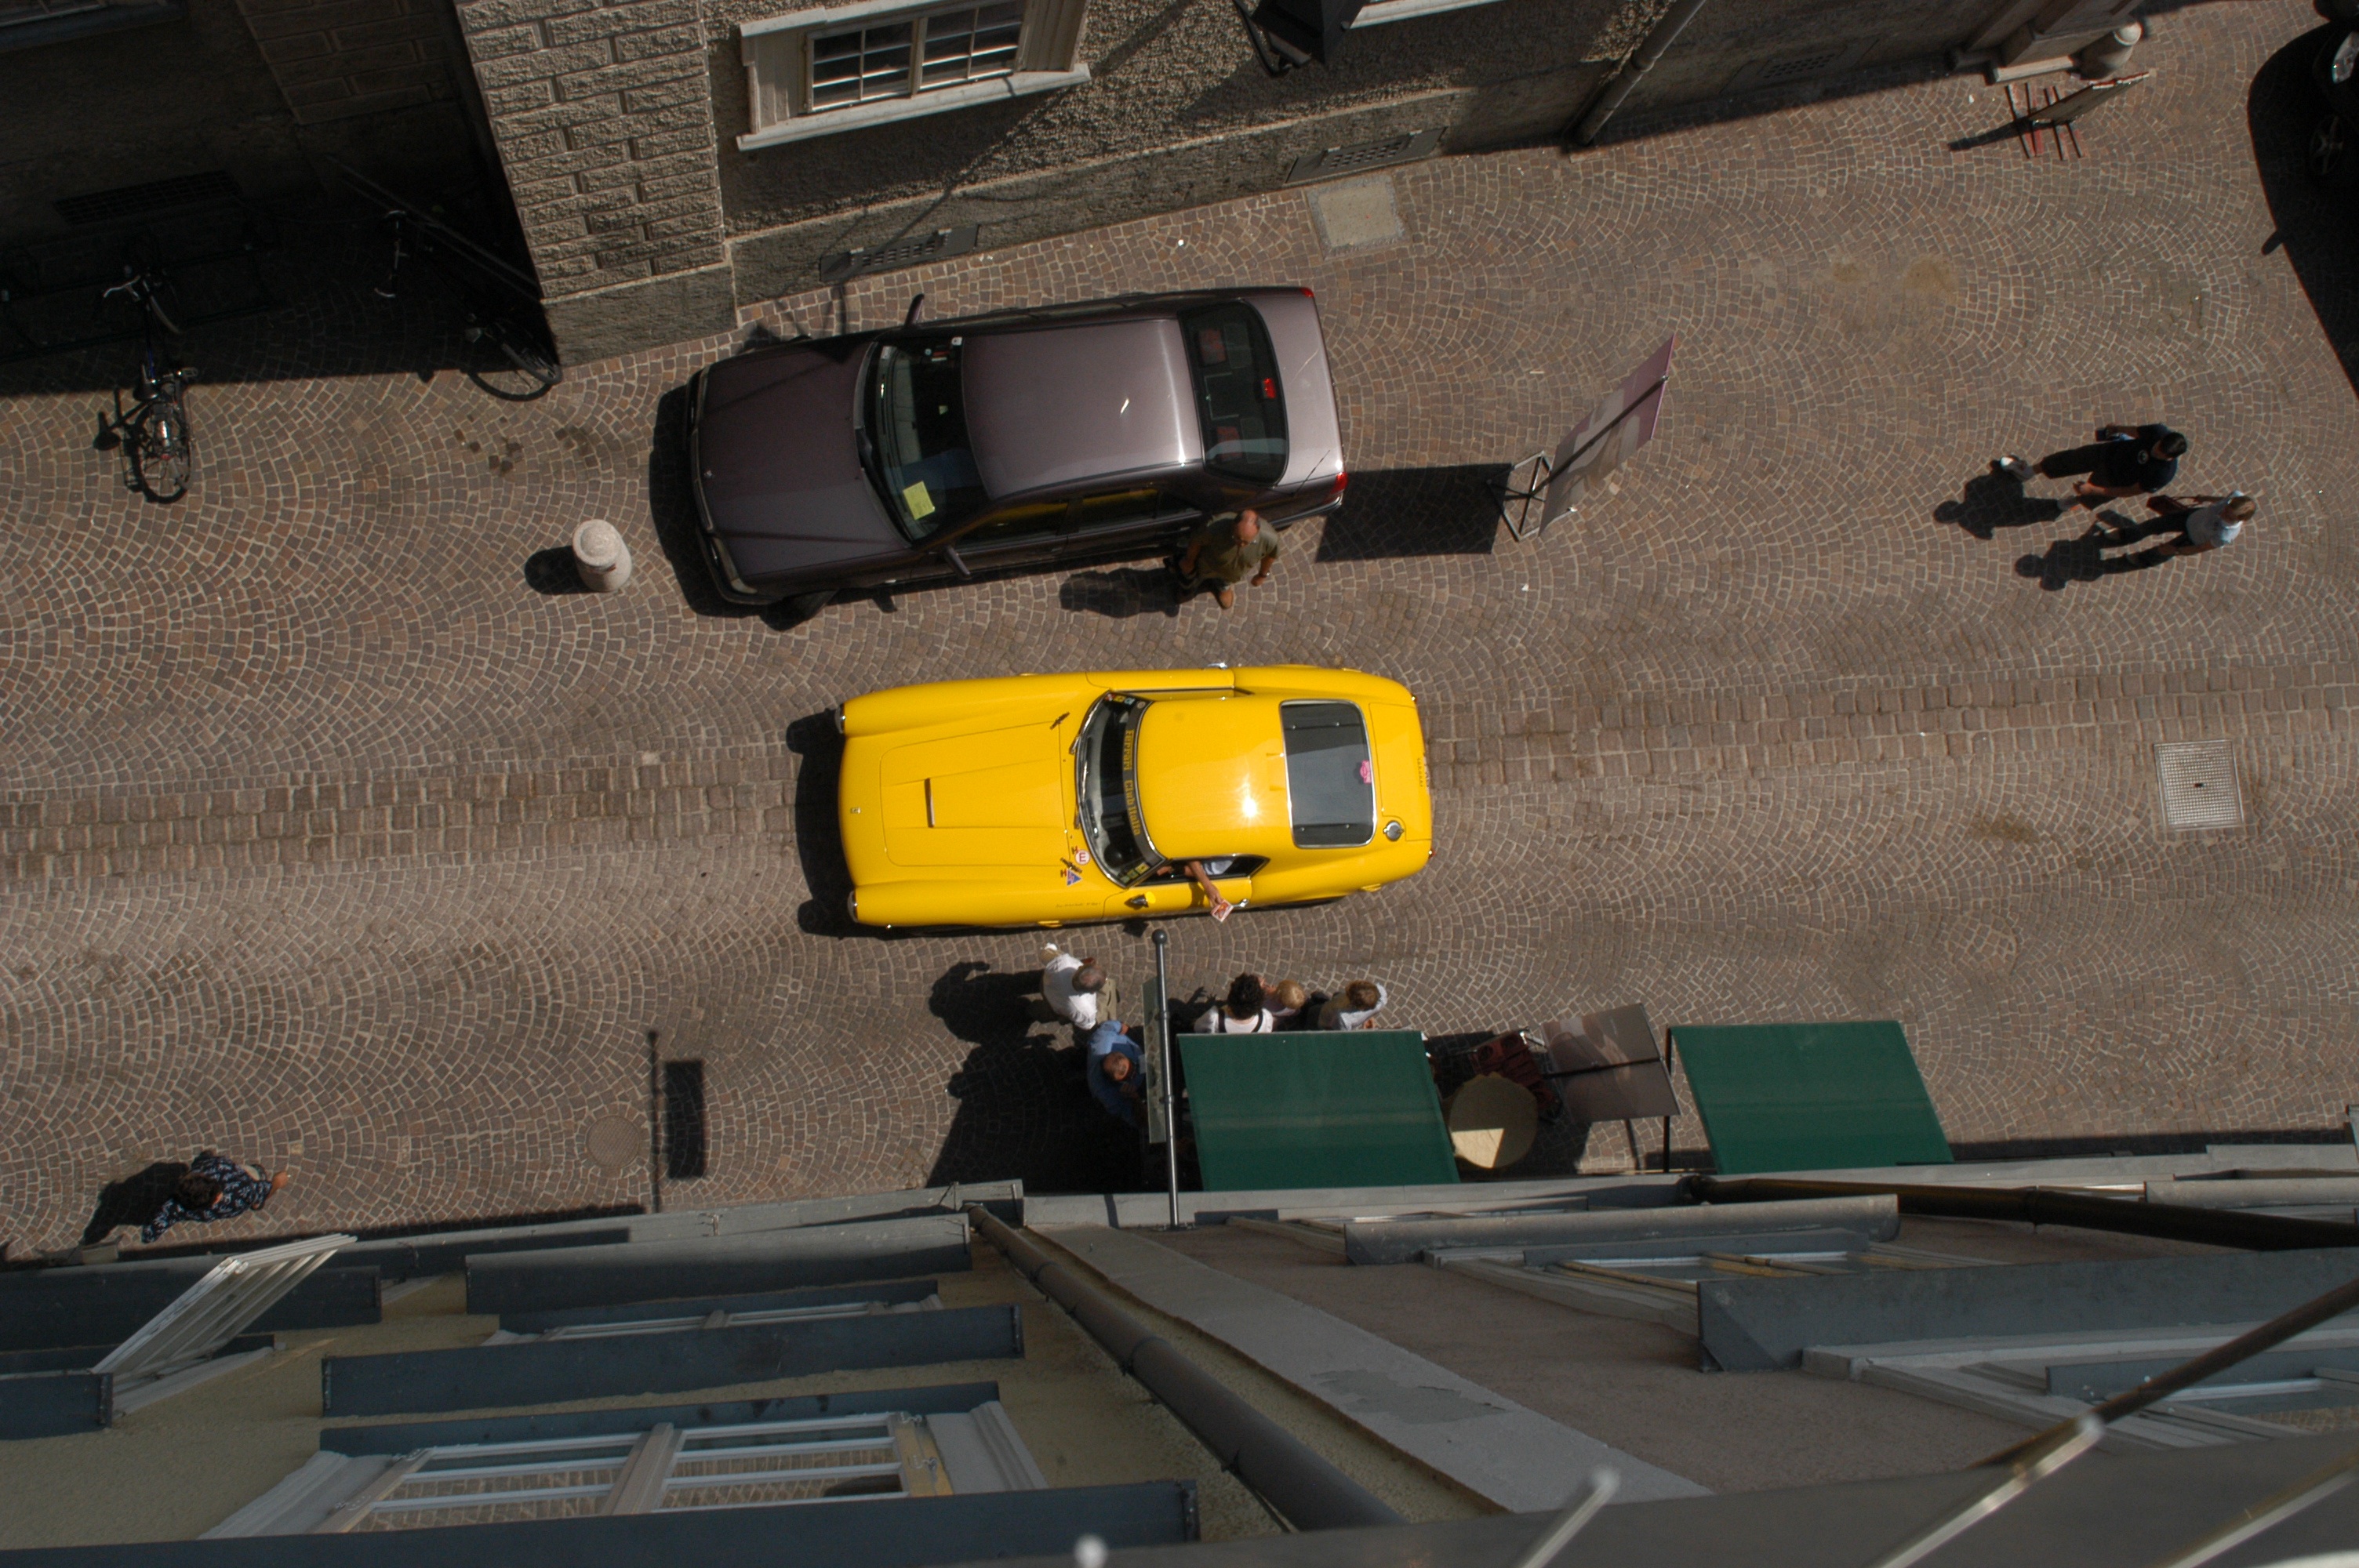
vehicle, screenshot